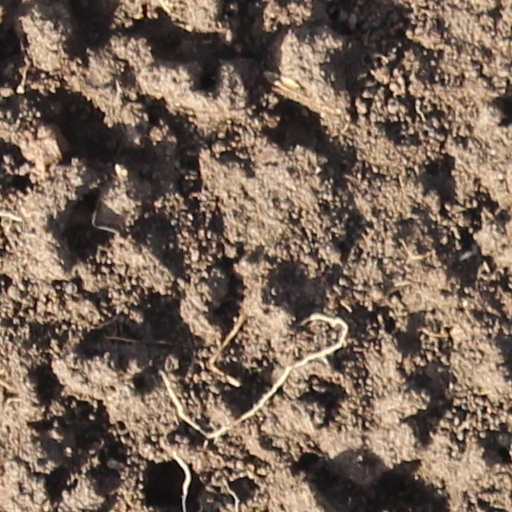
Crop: wheat